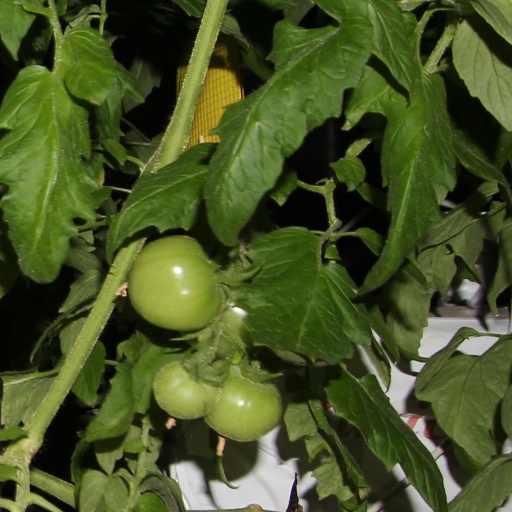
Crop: tomato